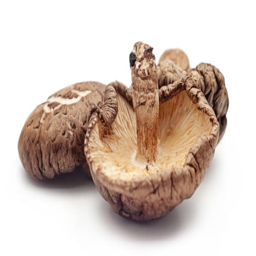
dried mushrooms on the background